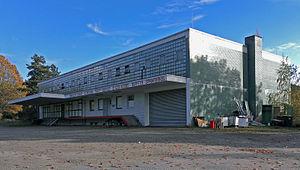
Fischlaken est un quartier d'Essen en Allemagne qui compte 5330 habitants pour une superficie de 9,17 km².